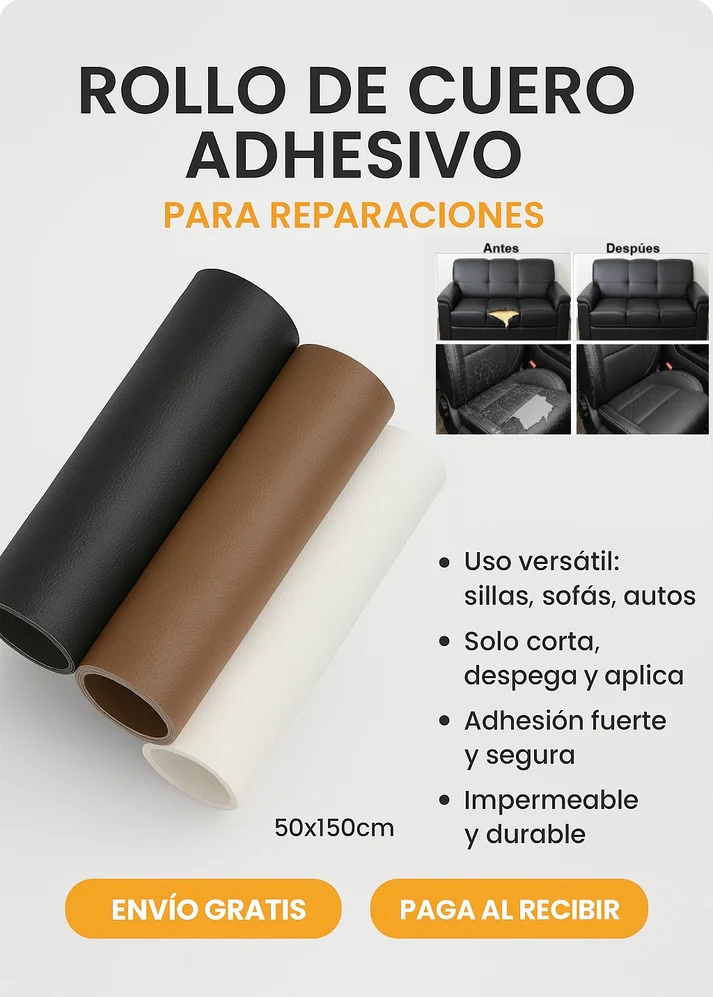
Rollo Cuero Adhesivo de Reparacion 50 x 150 cm
Brand: Calas Chile
Category: Arts & Entertainment > Hobbies & Creative Arts > Arts & Crafts > Art & Craft Kits > Fabric Repair Kits